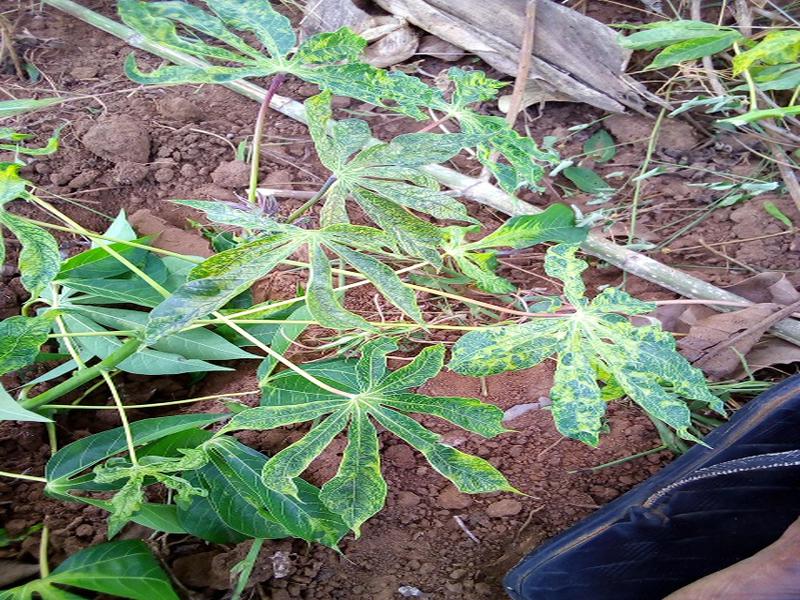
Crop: cassava
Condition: mosaic_disease